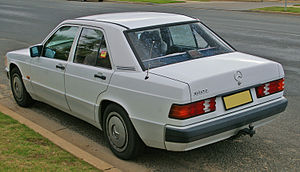
Mercedes-Benz type 201 / Modelhistorie / Design
Mercedes-Benz type 201 var den første personbil fra Mercedes-Benz i den store mellemklasse og